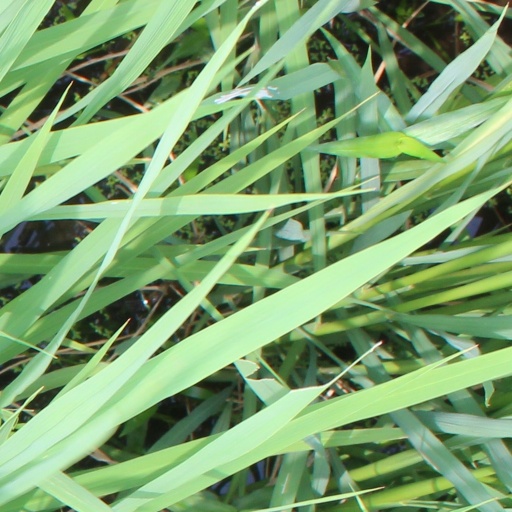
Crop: rice